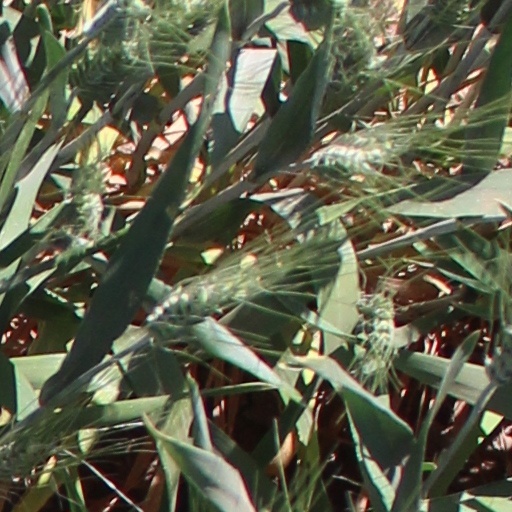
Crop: wheat